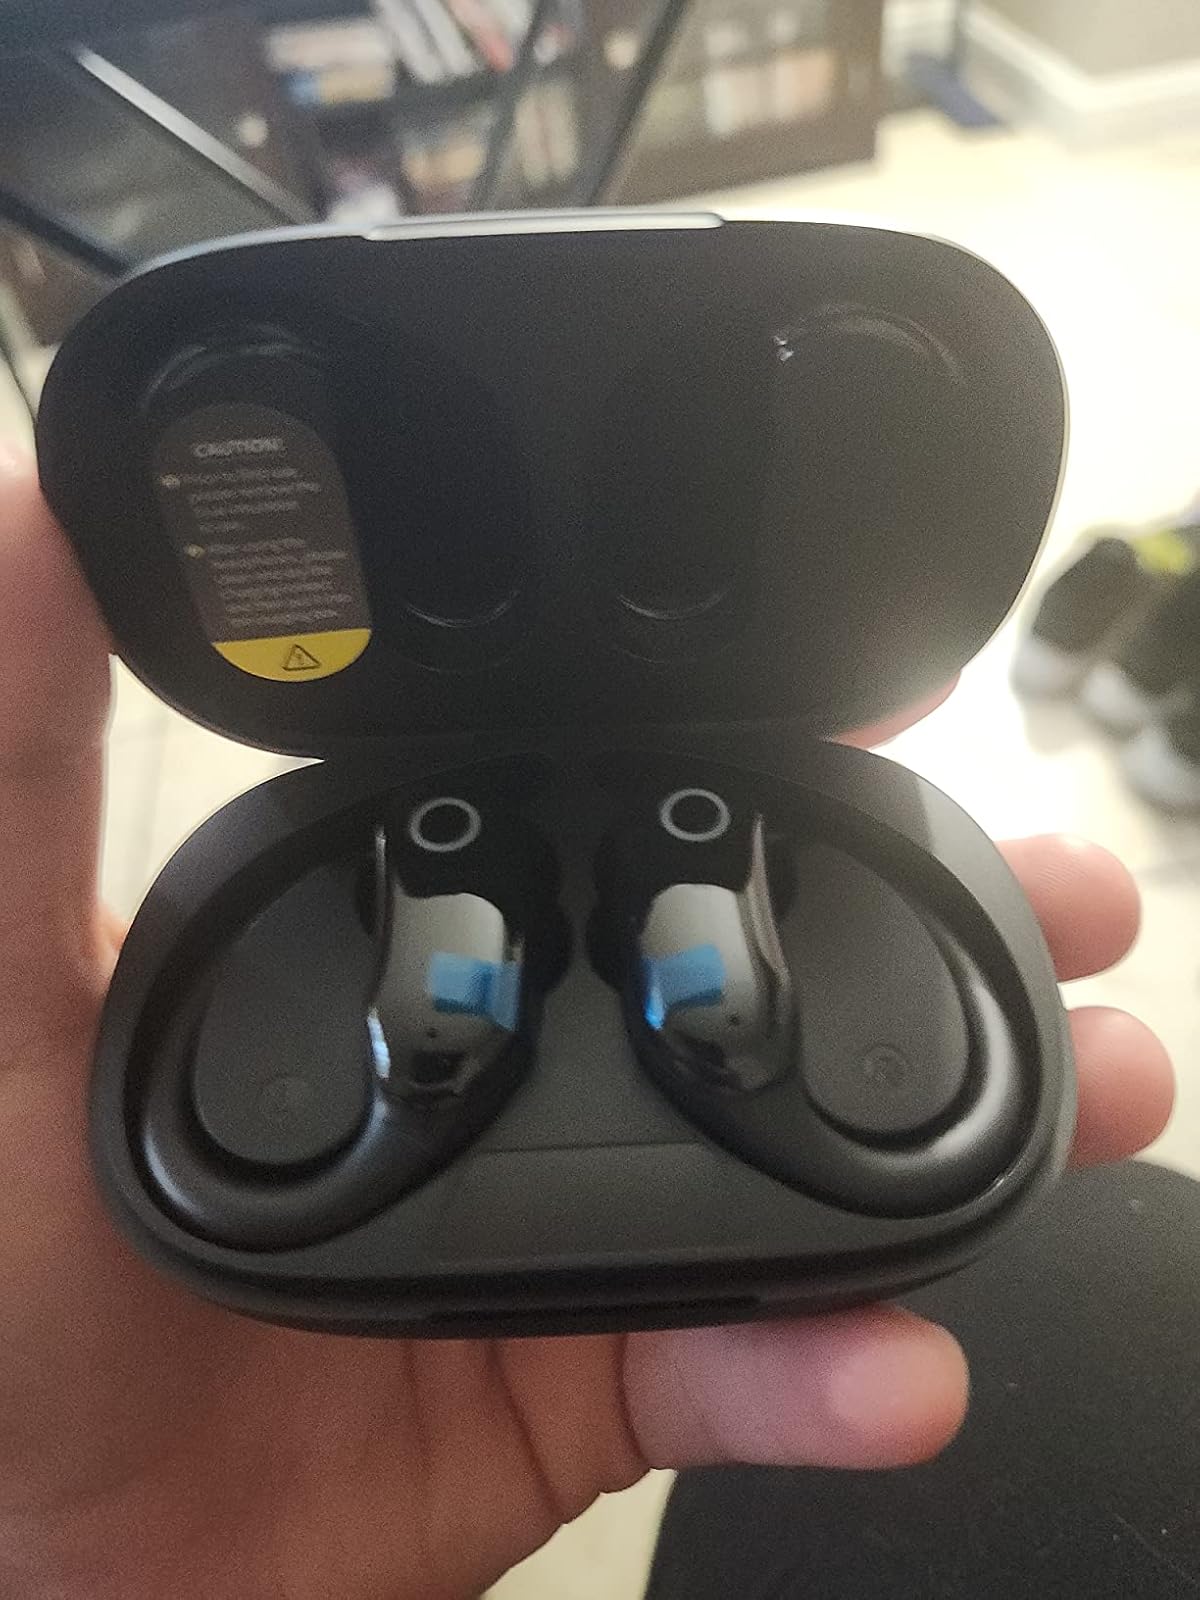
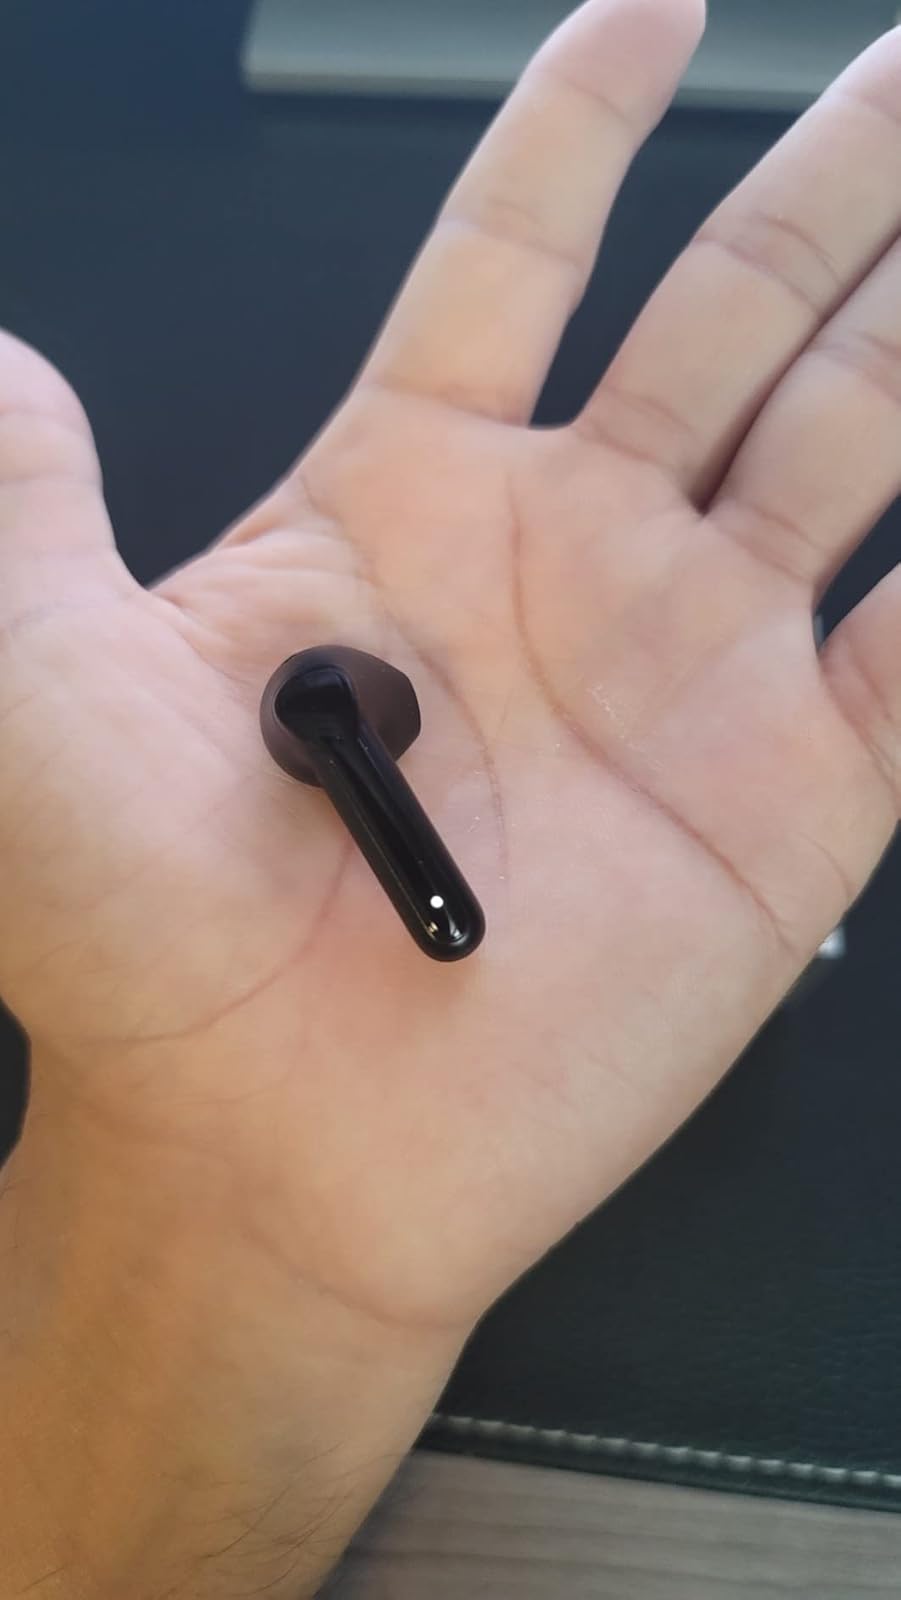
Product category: earbuds
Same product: no